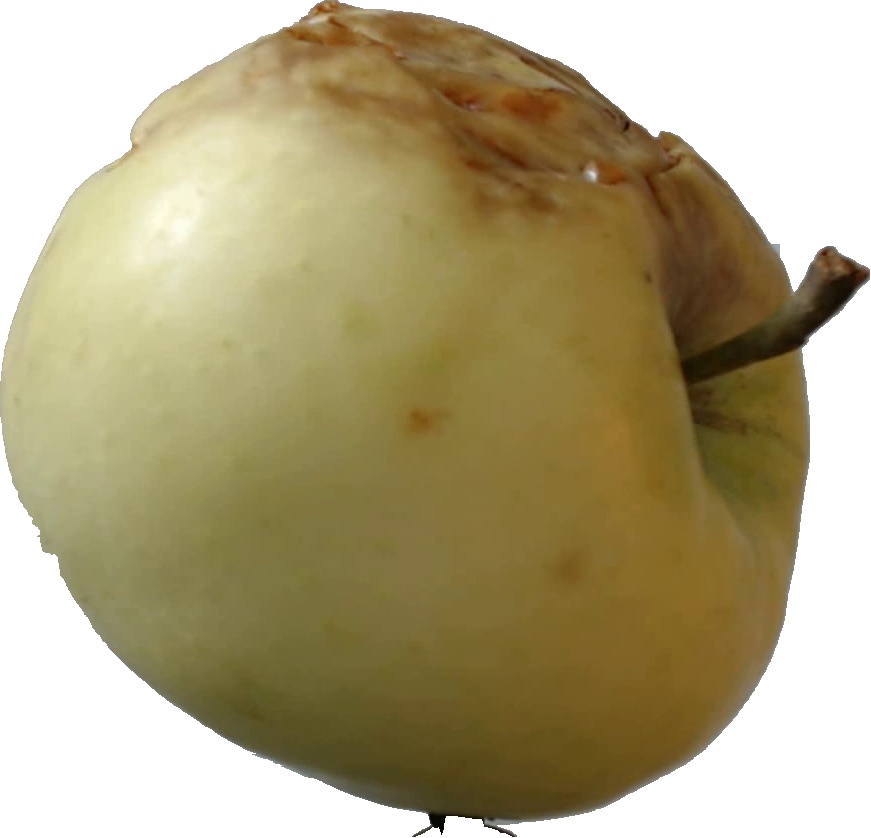
Label: apple_hit_1